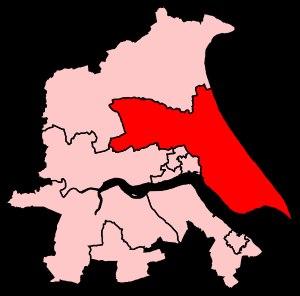
La circonscription de Beverley et Holderness est une circonscription électorale anglaise située dans le Yorkshire de l'Est et représentée à la Chambre des communes du Parlement britannique.